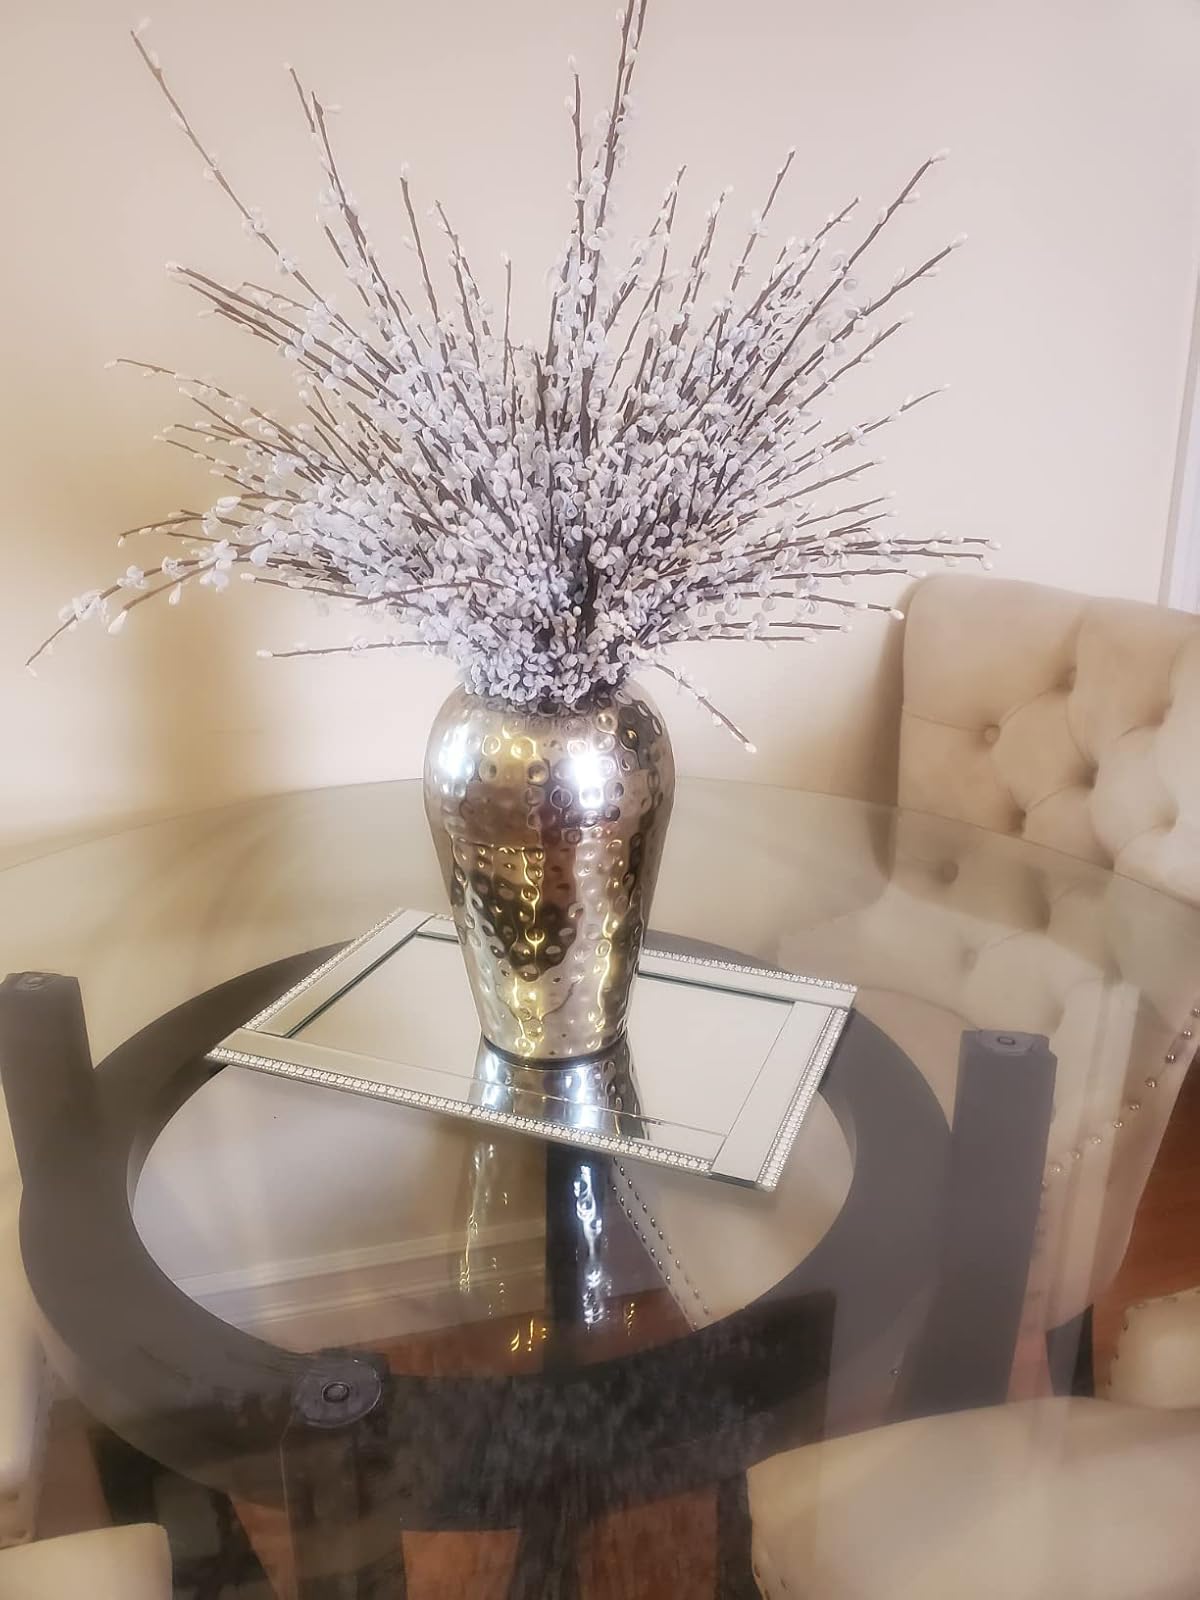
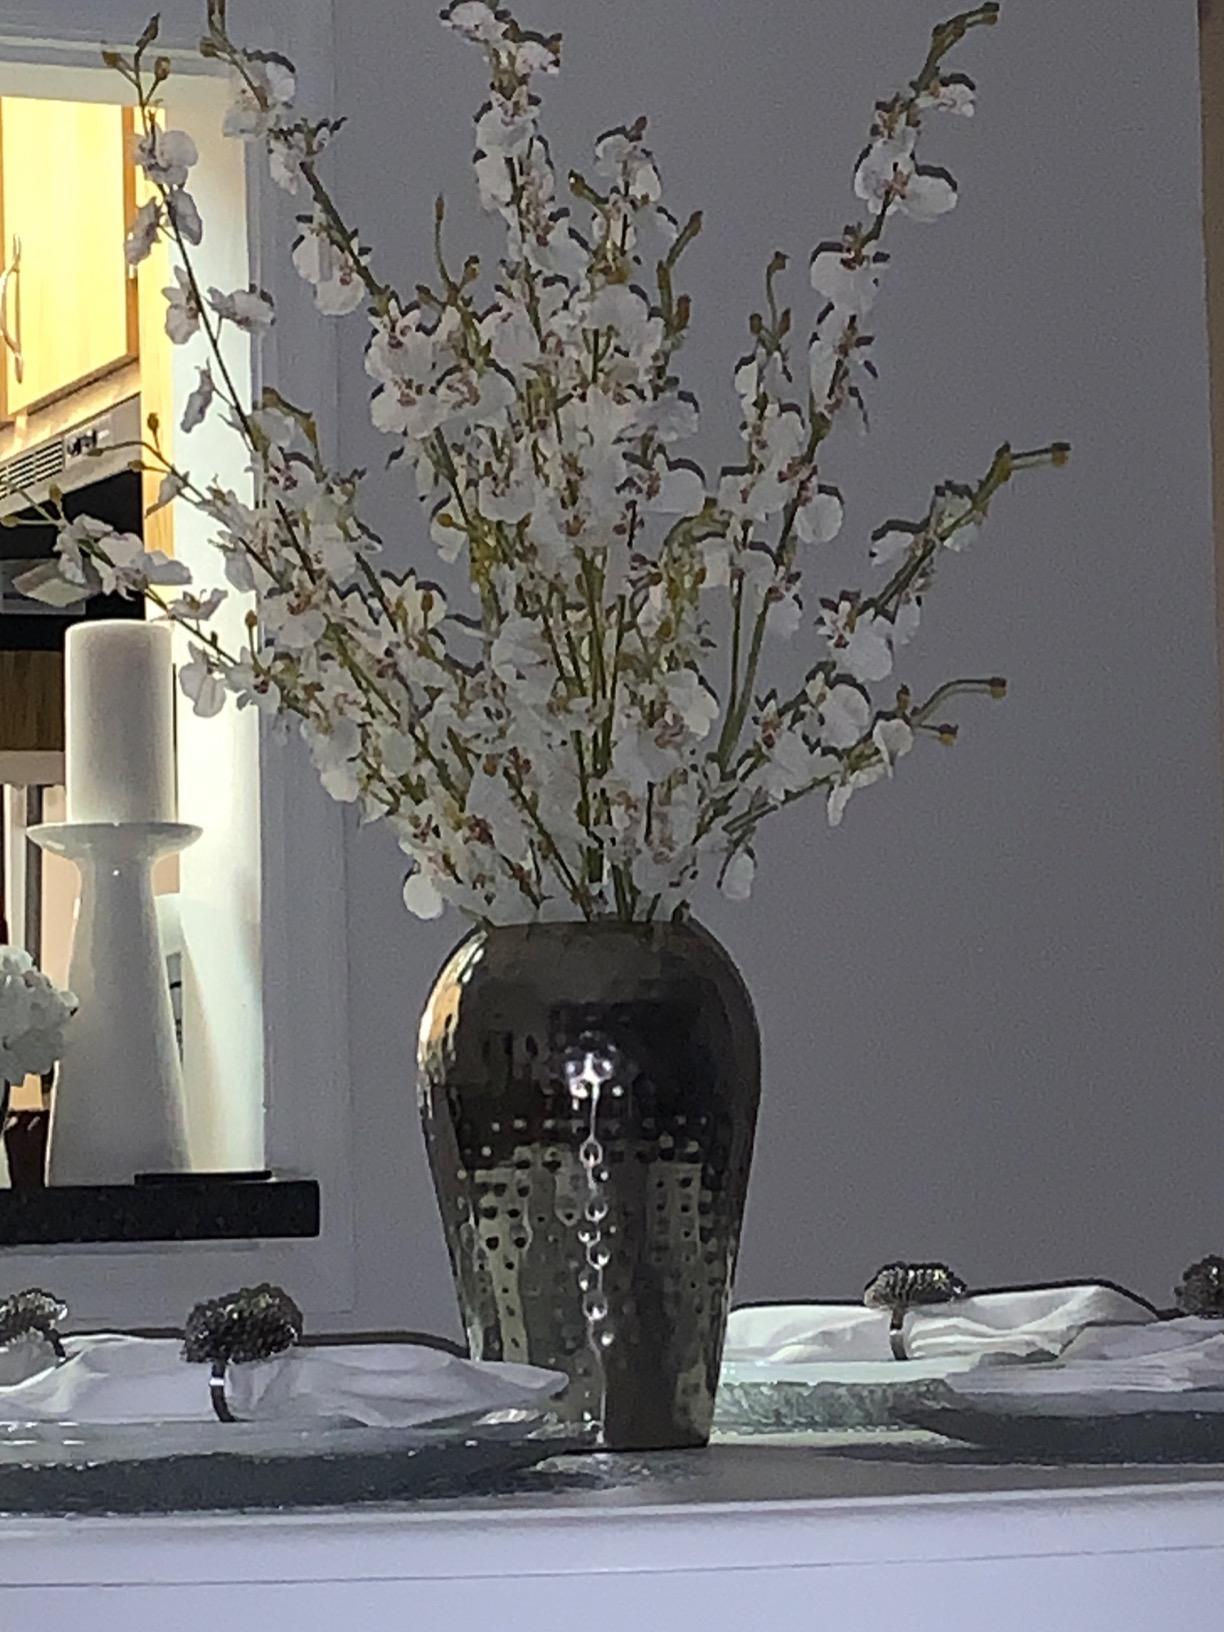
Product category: vase
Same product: yes